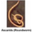
Label: worm